Battle of Pfeddersheim

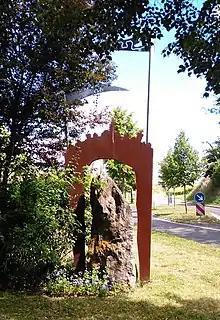
memorial

Even today a road that runs northwards towards Mörstadt - "Georg Scheu Straße" - is known locally as "Bluthohl" ("blood hollow"). The name comes from the accounts that the battle had raged on the nearby fields that were at a higher level and that the blood of the fallen ran down this road into the town.